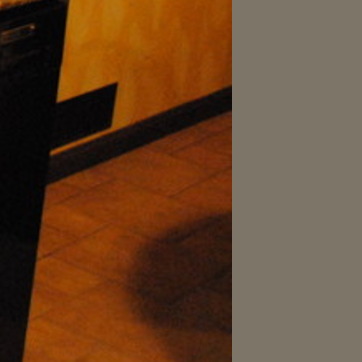
Material: tile